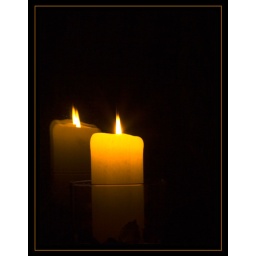
Irish tradition to keep a lighted candle in the window on Christmas Eve.